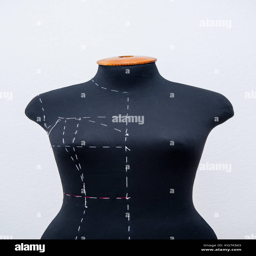
black women sewing mannequin with main marks for removing of measures standing on a white background